Humber Limited

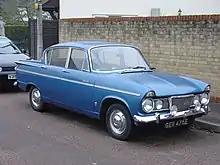
Sceptre 1967

The last of the traditional large Humbers, the series VA Super Snipe (fitted with twin Stromberg CD 100 Carburettors) were sold in 1968, when Chrysler ended production. Several V8 models had been in pre-production at this time, but were never publicly sold. Several of these test examples survive today.